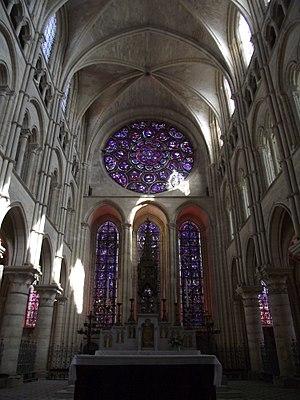
Laon, Cathédrale-Notre-Dame, 1155-1225